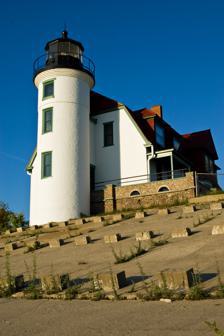
Building: Point Betsie Light
Country: United States of America
Year built: 1854
Lighthouse in Michigan, United States Lighthouse Point Betsie Light Location North of Frankfort, Michigan Coordinates 44°41′29″N 86°15′19″W / 44.6913°N 86.2552°W / 44.6913; -86.2552 Tower Constructed 1858 Foundation Concrete Construction Cream City brick Automated April 1983 Height 37 feet (11 m) Shape Cylindrical Markings White tower/Red roof Heritage National Register of Historic Places listed place Light First lit 1859 Focal height 52 feet (16 m) Lens 4th order Fresnel Lens (original), VRB-25 (current) Range 26 kilometres (16 mi) Characteristic Fl W 10s Point Betsie Light Station U.S. National Register of Historic Places Michigan State Historic Site Location Point Betsie, Frankfort, Michigan Area 2 acres (0.81 ha) Built 1858 MPS U.S. Coast Guard Lighthouses and Light Stations on the Great Lakes TR NRHP reference No. 84001375 Added to NRHP July 19, 1984 Point Betsie Light is located on the northeast shore of Lake Michigan — at the southern entrance to the Manitou Passage — north of Frankfort in Benzie County in Northern Michigan . Construction began in 1854, but it was not completed until 1858, and began service in the shipping season of 1859.  The lighthouse cost $5,000 to build.  In 1875, a life saving station was built for $3,000. History The light was originally equipped with a Fourth Order Fresnel lens / f r eɪ ˈ n ɛ l / with bullseye, which was upgraded to a Third order (with bullseye) in 1880.  The latter was visible for 23.9 nautical miles; 44.3 kilometres (27.5 mi), because of the high placement of the tower (focal plane of 52.5 feet (16.0 m)) and the efficacy of the lens design. The Fresnel Lens was removed in 1996, and was stored for years at Sleeping Bear Dunes National Lakeshore . It has since been returned to the original site and sits, non-operational, inside the lighthouse where visitors can see its glass combination of engineering and artistry at close proximity. The cylindrical tower is 39 feet (12 m) tall, but sits on a dune.  It is attached to the Lighthouse keepers house, which was upgraded to an attractive gambrel roof design. This was one of the earliest Life Saving Stations, and was run under the auspices of the U.S. Life-Saving Service .  In 1910 the United States Lighthouse Board was reconstituted as the U.S. Lighthouse Service .  In 1939 these agencies were merged under the control of the U.S. Coast Guard . Prior to being automated in 1983, the 'wickies' operated the light for 106 years. This was the last manned lighthouse on Lake Michigan and the last Michigan lighthouse to lose its keeper. The light is now a Vega VRB-25 system. The new optic would be visible for a range of 13 to 19 nautical miles; 24 to 35 kilometres (15 to 22 mi), depending on the bulb used. In addition to the lighthouse, the site presently includes a fog signal building and an oil house. Most remnants of the former lifesaving station site have disappeared, including the original boathouse.  Some of the former housing units were converted through the years into private cottages and still sit amongst the dunes nearby. Most notable amongst these are the former horse barn which is incorporated into a seasonal cottage to the north of the site, and the sizable 1920s lifesaving personnel dormitory house to the south.  A newly constructed building housing a gift shop, public bathrooms and an area for display of related artifacts is slated to open in 2014. Fog signals have received much attention at Point Betsie. In the autumn of 1912, the fog signal building was rebuilt.  The 10-inch (250 mm) locomotive whistles were replaced by 10 inch chime whistles.  Meanwhile, the lamp was upgraded to an incandescent oil vapor system, with an intensity of 55,000 candlepower.  In 1921, upon being connected to the electrical power grid, aa 110-volt electric bulb was installed, and the fog signal upgraded to twin Type "G" diaphones , driven by electric air compressors. The diaphone doubled the audible radius, and had the added benefit that it could be brought on line immediately, without waiting for steam engines to build pressure.  The following April the fog signal's characteristic was changed to a group of two blasts every 30 seconds. Dismantled and sold as junk to the local residents in the 1970s, who hauled it away, all original fog horn apparatus has long since disappeared and is no longer on site. The light is located on Point Betsie, Michigan , which in turn is part of a recognized terrestrial marine near shore ecosystem, dominated by a coastal dune with unique flora and fauna, including Pitcher's Thistle, Lake Huron Locust, and fascicled broomrape. Current status The station was transferred to Benzie County under the terms of the National Historic Lighthouse Preservation Act in 2004 and, with the extensive leadership and volunteer power provided by The "Friends of Point Betsie Lighthouse" extensive restoration and renovation continues to this day.  For example, the lightstation has been repainted to its original color scheme, which has not been seen since the 1940s. The site is open for tours on a seasonal basis. Point Betsie is said to be one of America's most photographed lighthouses, and the most-visited attraction in Benzie County. Because of its picturesque form and location, it is often the subject of photographs and drawings. Even needlepoint illustrations have been rendered. It is listed on the National Register of Historic Places , Reference #84001375. See also Lighthouses in the United States Gallery A side view of the lighthouse Vintage image of the station North side view of the lighthouse Crashing surf at sunset near the lighthouse, 23 September 2021 Point Betsie Lighthouse at sunset, 23 September 2021 References